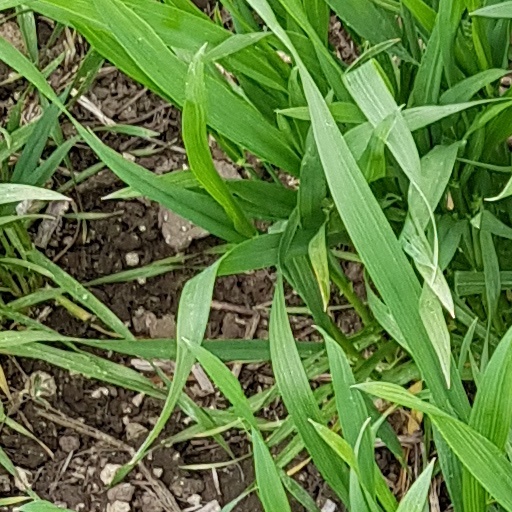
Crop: wheat